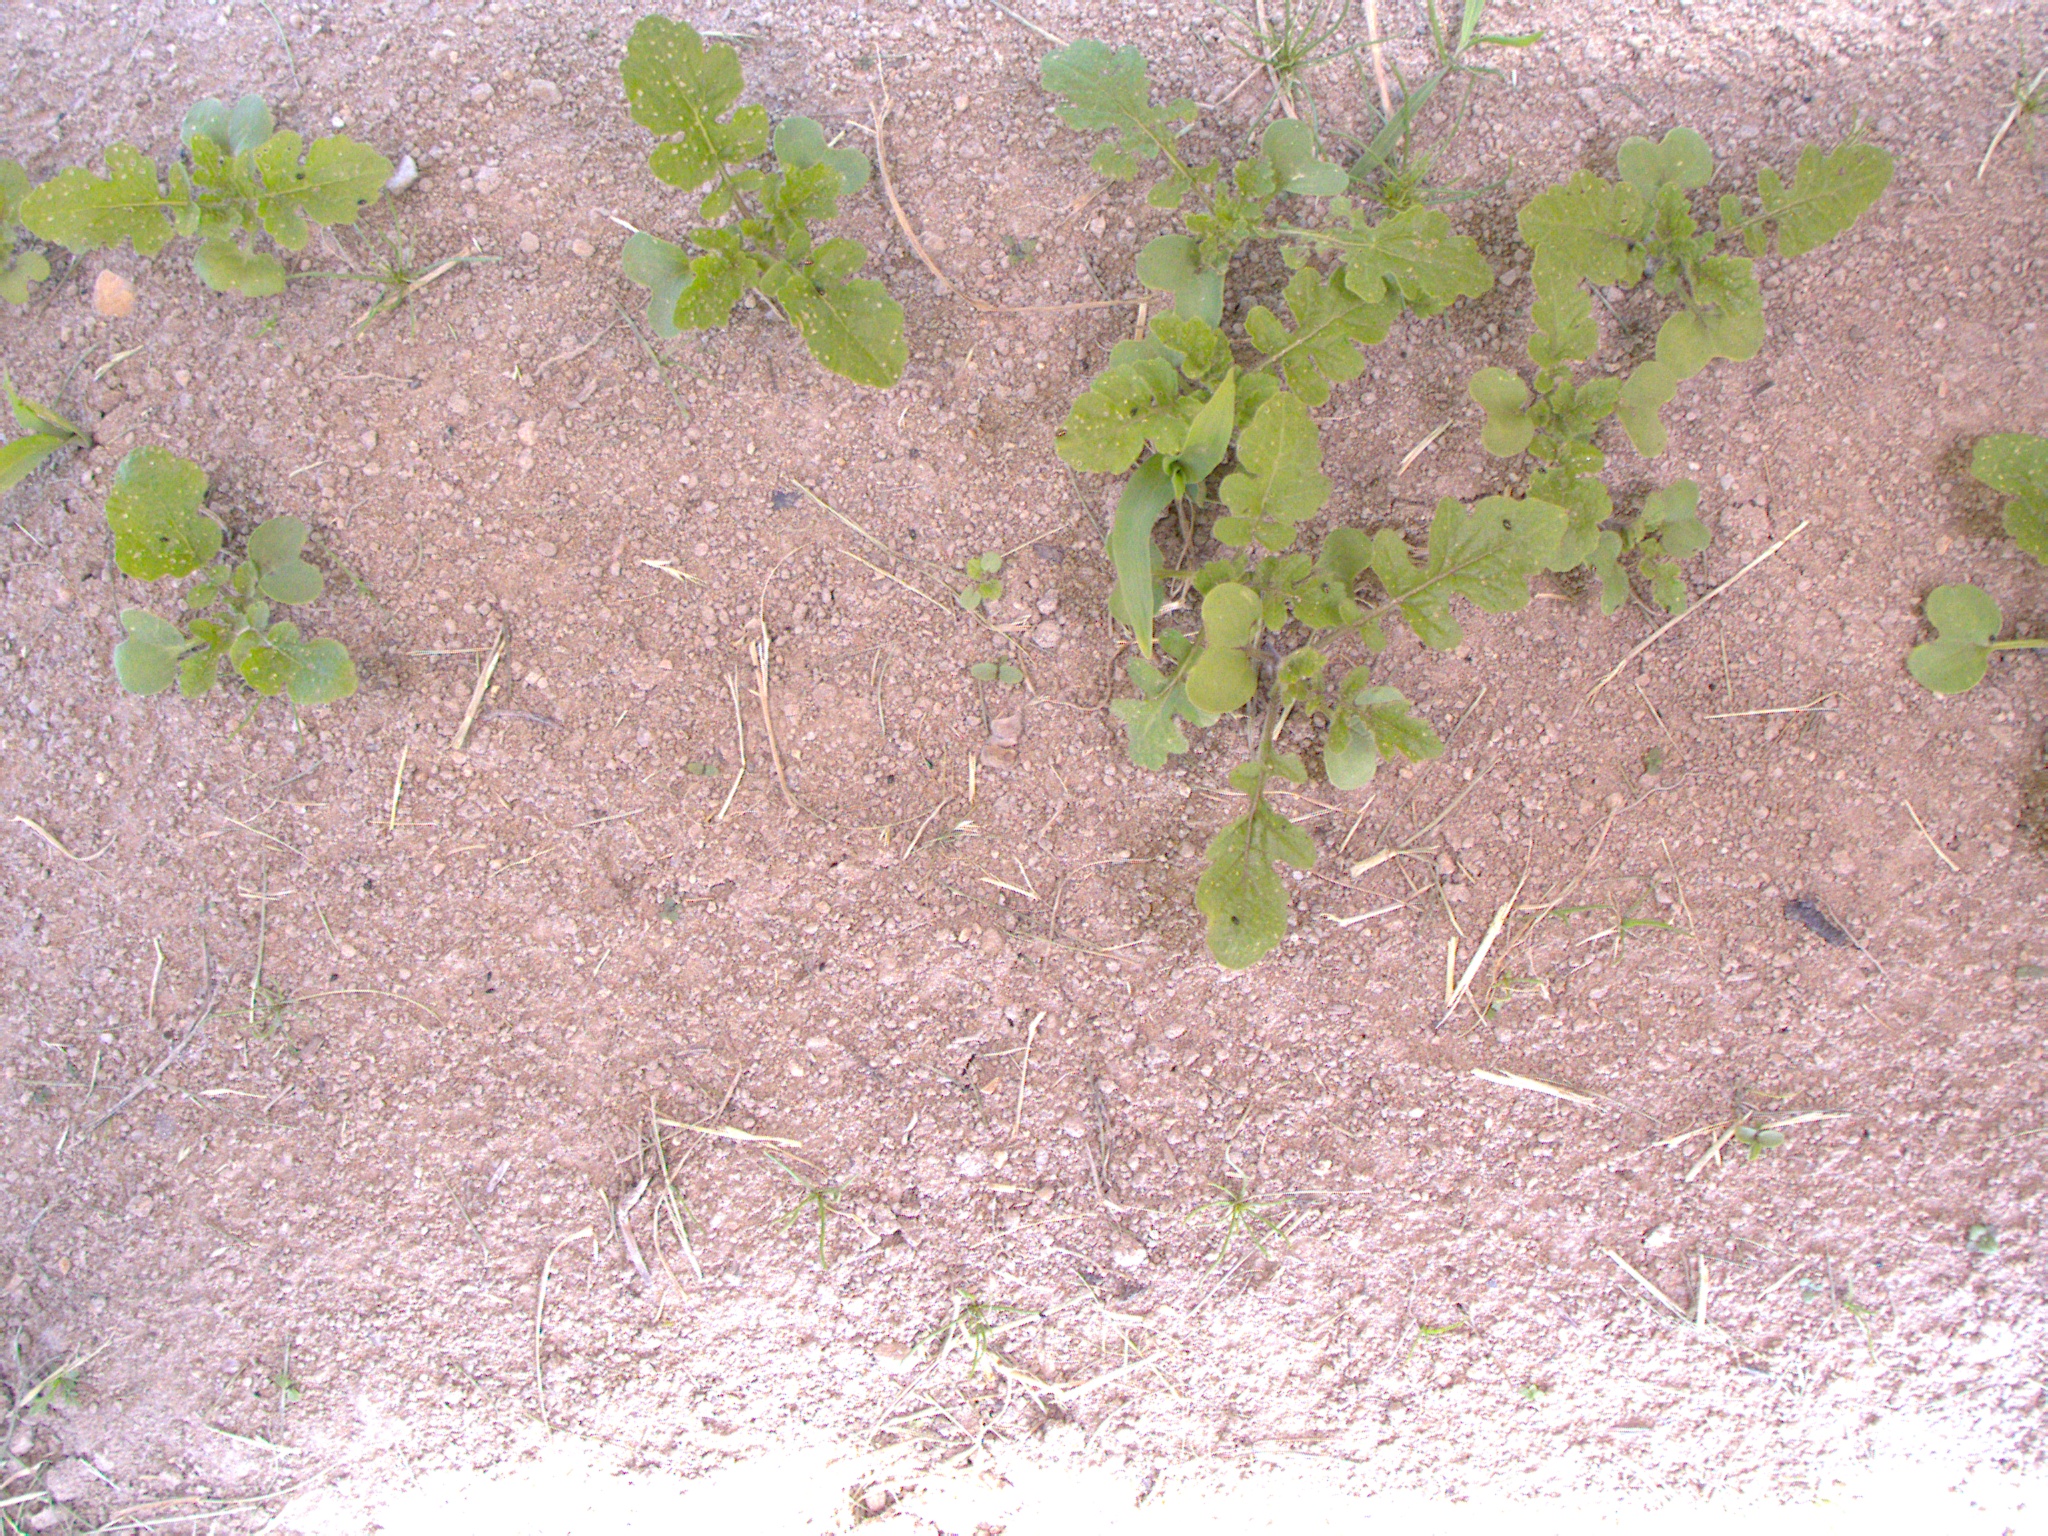
Crop: maize
Objects: maize, stem_maize